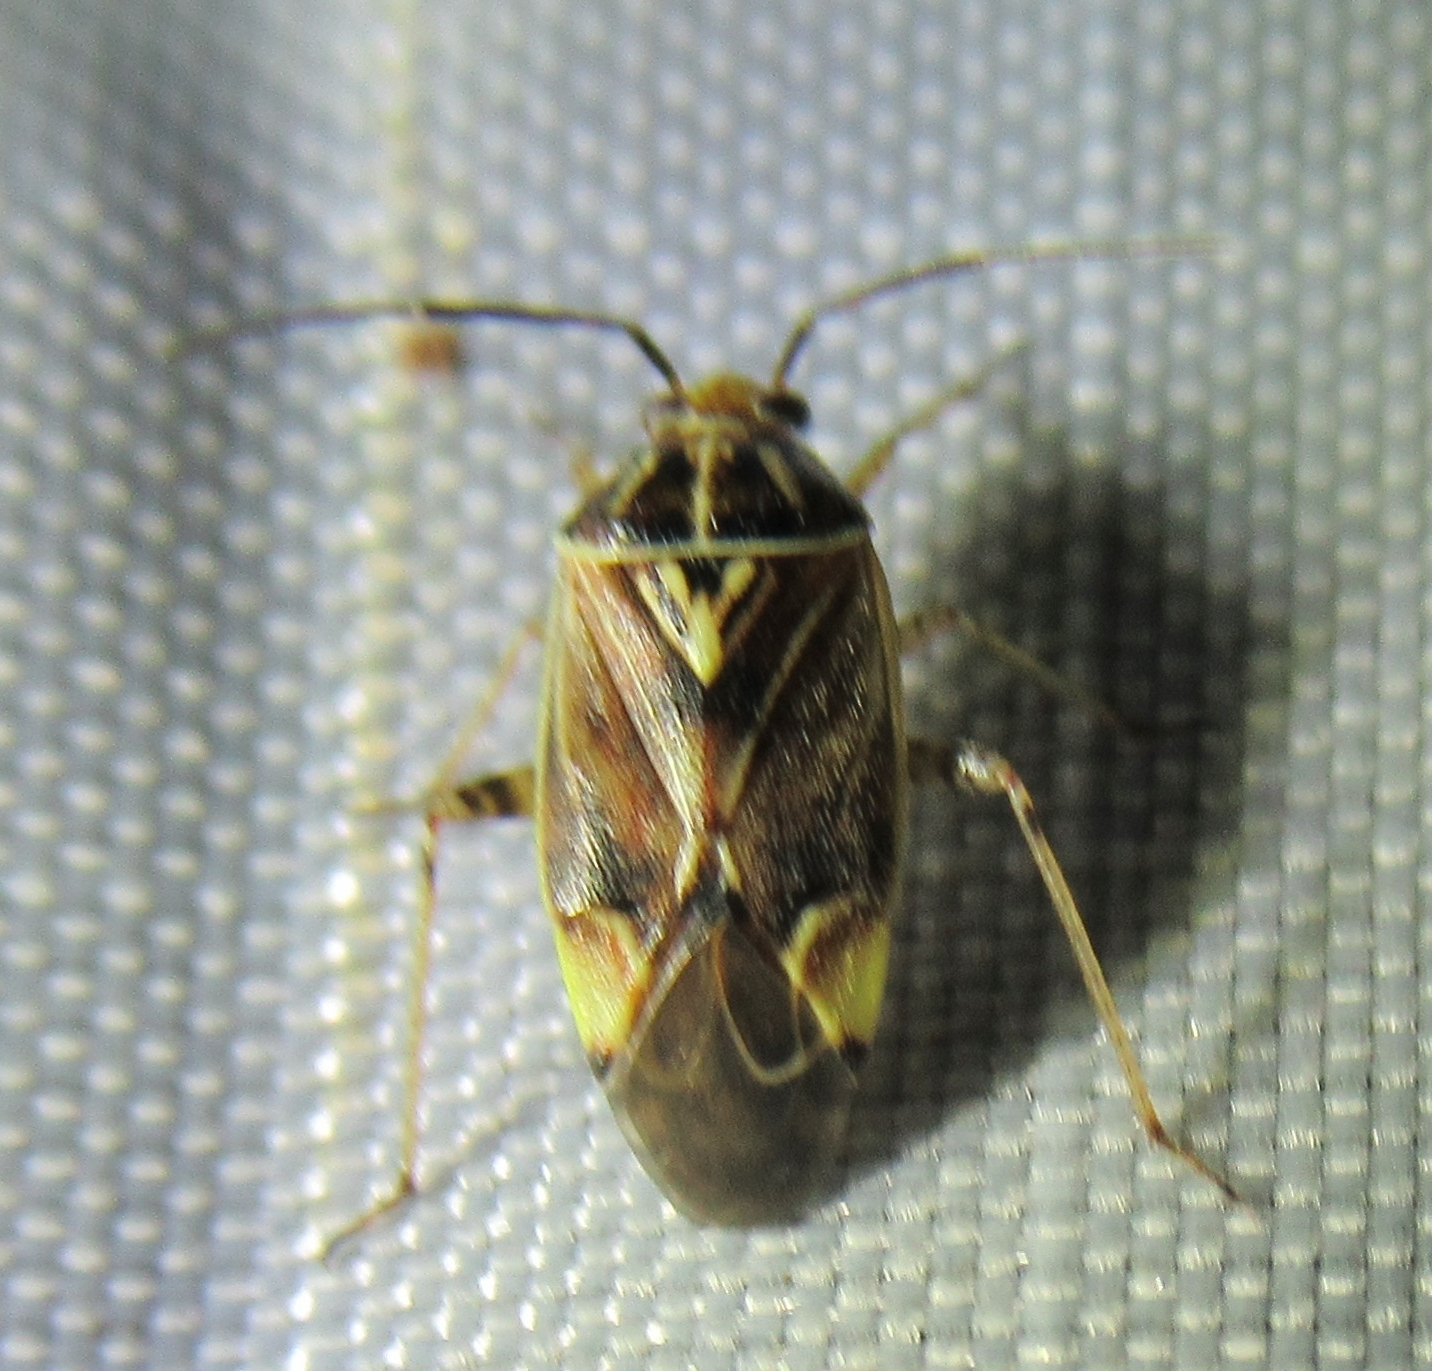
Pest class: lygus_bug